Jesse B. Oldendorf

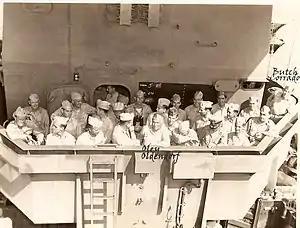
Vice Admiral Jesse B. Oldendorf (center) with his Flag Personnel on the Flag Bridge of in August 1945 at Okinawa

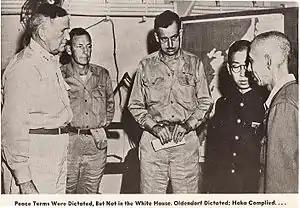
Vice Admiral Jesse B. Oldendorf dictates the terms of surrender to Vice Admiral Hoka and Rear Admiral Yofai on 22 September 1945 at Wakayama, Honshū, Japan.

On 24 October 1944, Oldendorf was the commander of Task Group 77.2 at the Battle of Surigao Strait. From aboard his flagship USS "Louisville" he led the defeat of the Japanese Southern Force. He deployed his powerful force of battleships and cruisers in a classic battle line formation across the Surigao Strait, crossing the T of his opponent. The Japanese battleships and were sunk, and Vice Admiral Shoji Nishimura was killed. Oldendorf's action prevented the Japanese from bringing their battle fleet into Surigao Strait and attacking the beachheads on Leyte Island. He later explained his tactics to the "New York Times": "My theory was that of the old-time gambler: Never give a sucker a chance." For this action, Oldendorf was awarded the Navy Cross. In 1959 Admiral Oldendorf provided commentary on his planning for the battle: